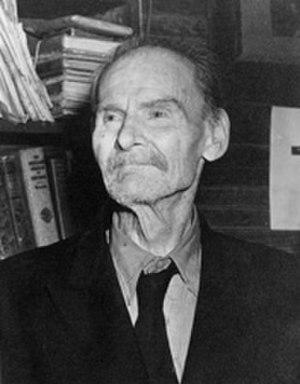
Depuis son admission à l'Union, le 29 décembre 1845, l'État du Texas élit deux sénateurs, membres du Sénat fédéral.